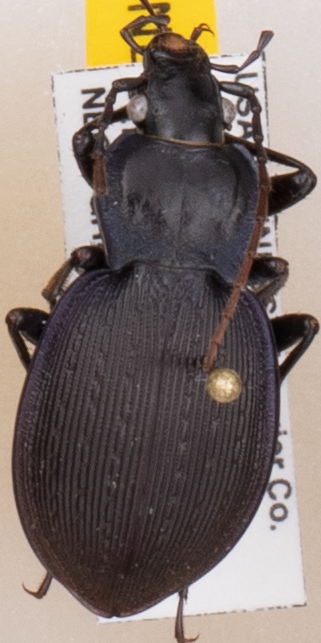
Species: Carabus goryi
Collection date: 2019-06-25
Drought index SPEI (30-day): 0.13
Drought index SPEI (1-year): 2.09
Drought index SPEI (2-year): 2.09